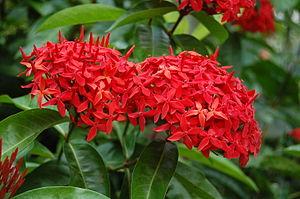
Ixora casei est une plante de la famille des Rubiaceae originaire des Îles Carolines.